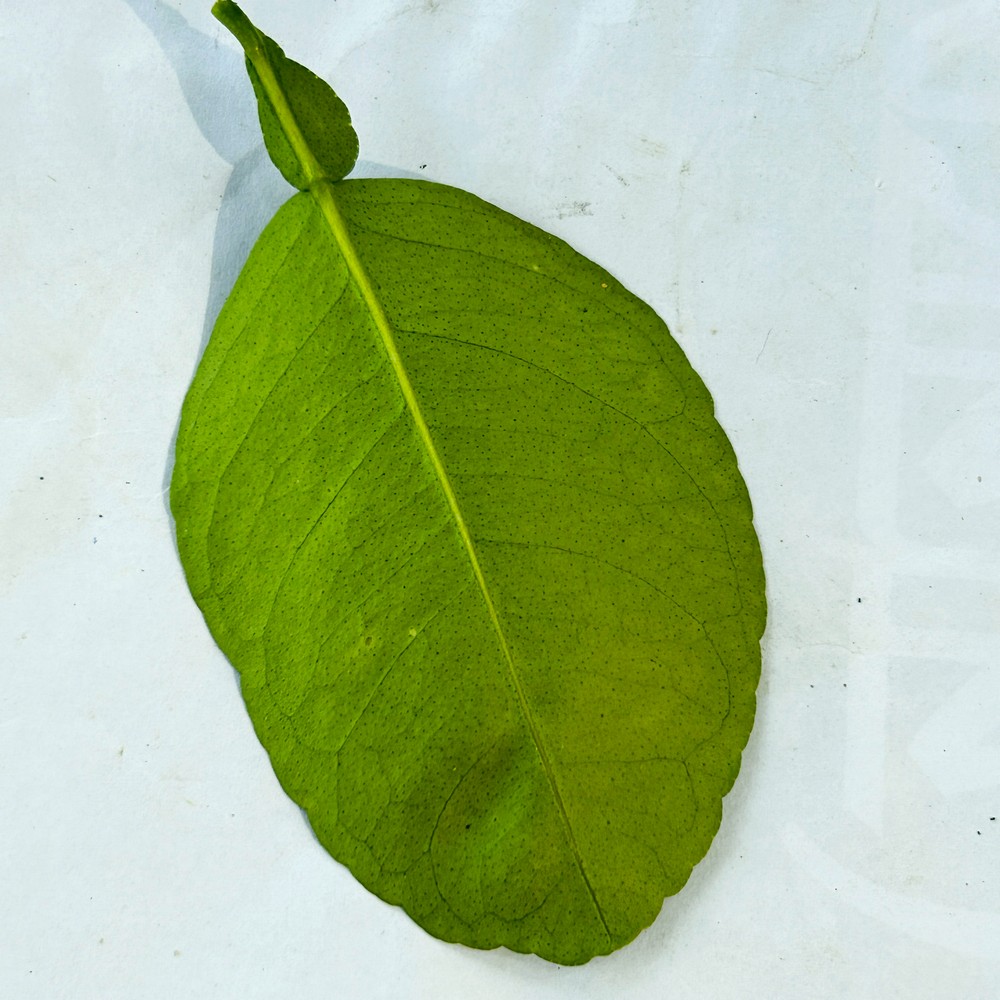
Label: Healthy Leaf